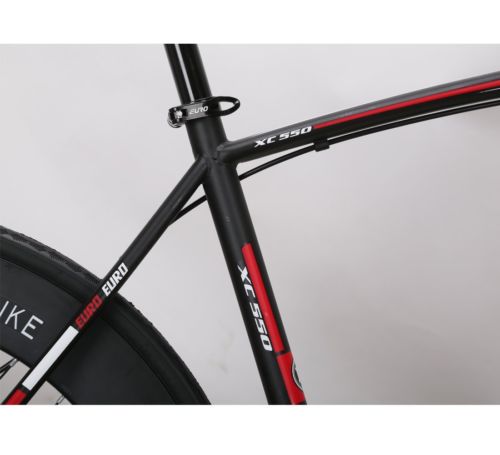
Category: bicycle